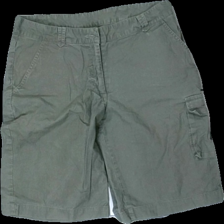
View: front
Type: Shorts
Category: Men
Brand: Havana
Colors: Green
Material: 100% cotton
Cut: Regular
Size: S
Season: Summer
Stains: Minor
Damage: fläck
Damage location: middle center
Price range: 50-100
Recommended usage: Reuse
Description: gröna shorts med liten fläck bak